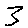
Label: 3